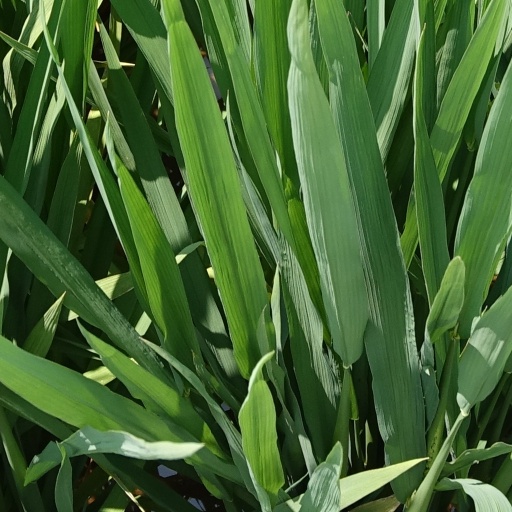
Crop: rice